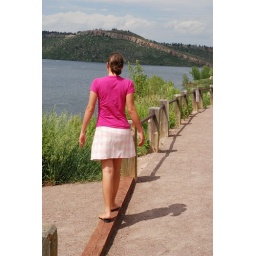
Angela walking near Horsetooth Reservoir, in the mountains above Fort Collins.